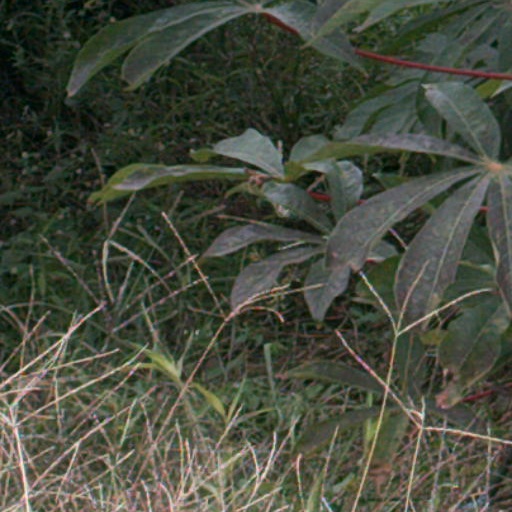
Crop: cassava